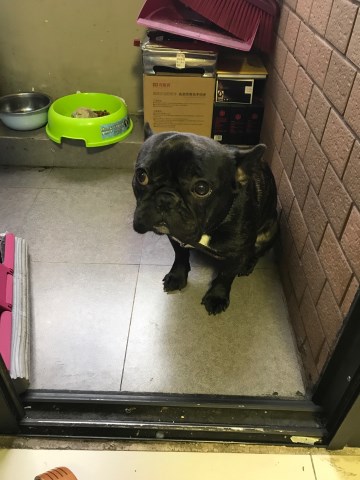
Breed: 1121-n000002-French_bulldog